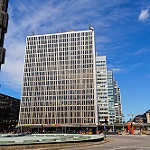
Label: buildings